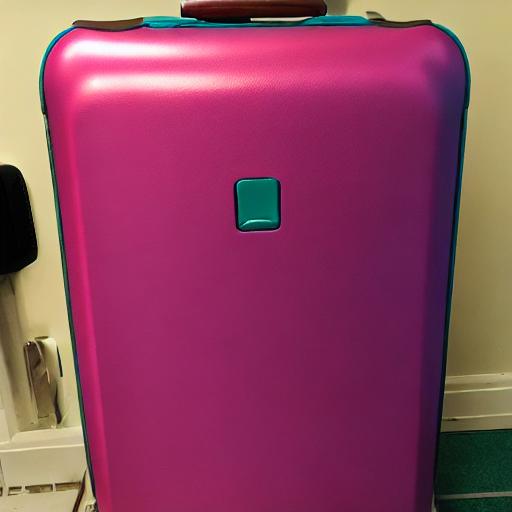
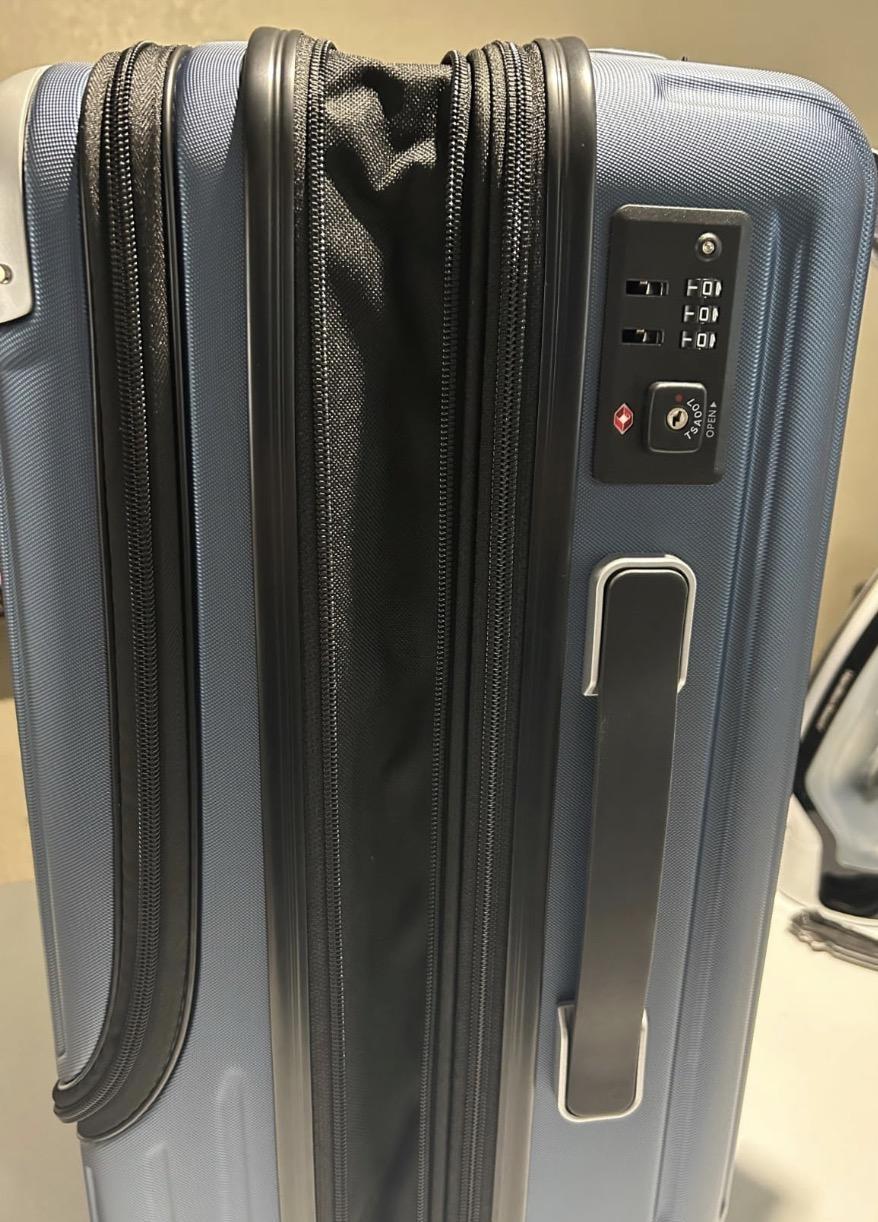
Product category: items_tea
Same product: no